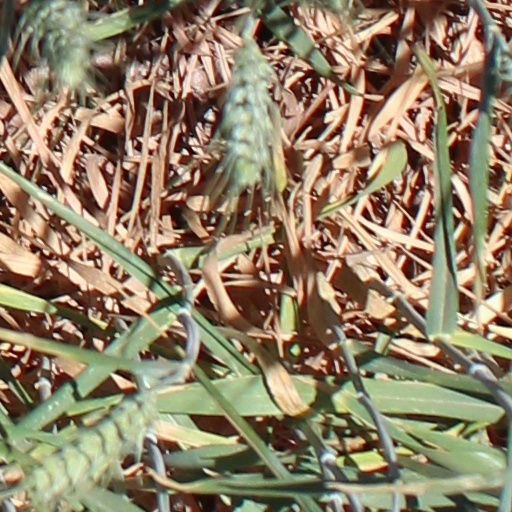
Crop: wheat